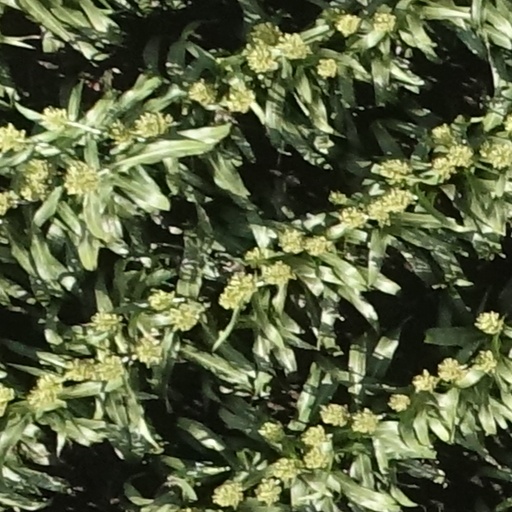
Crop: sorghum